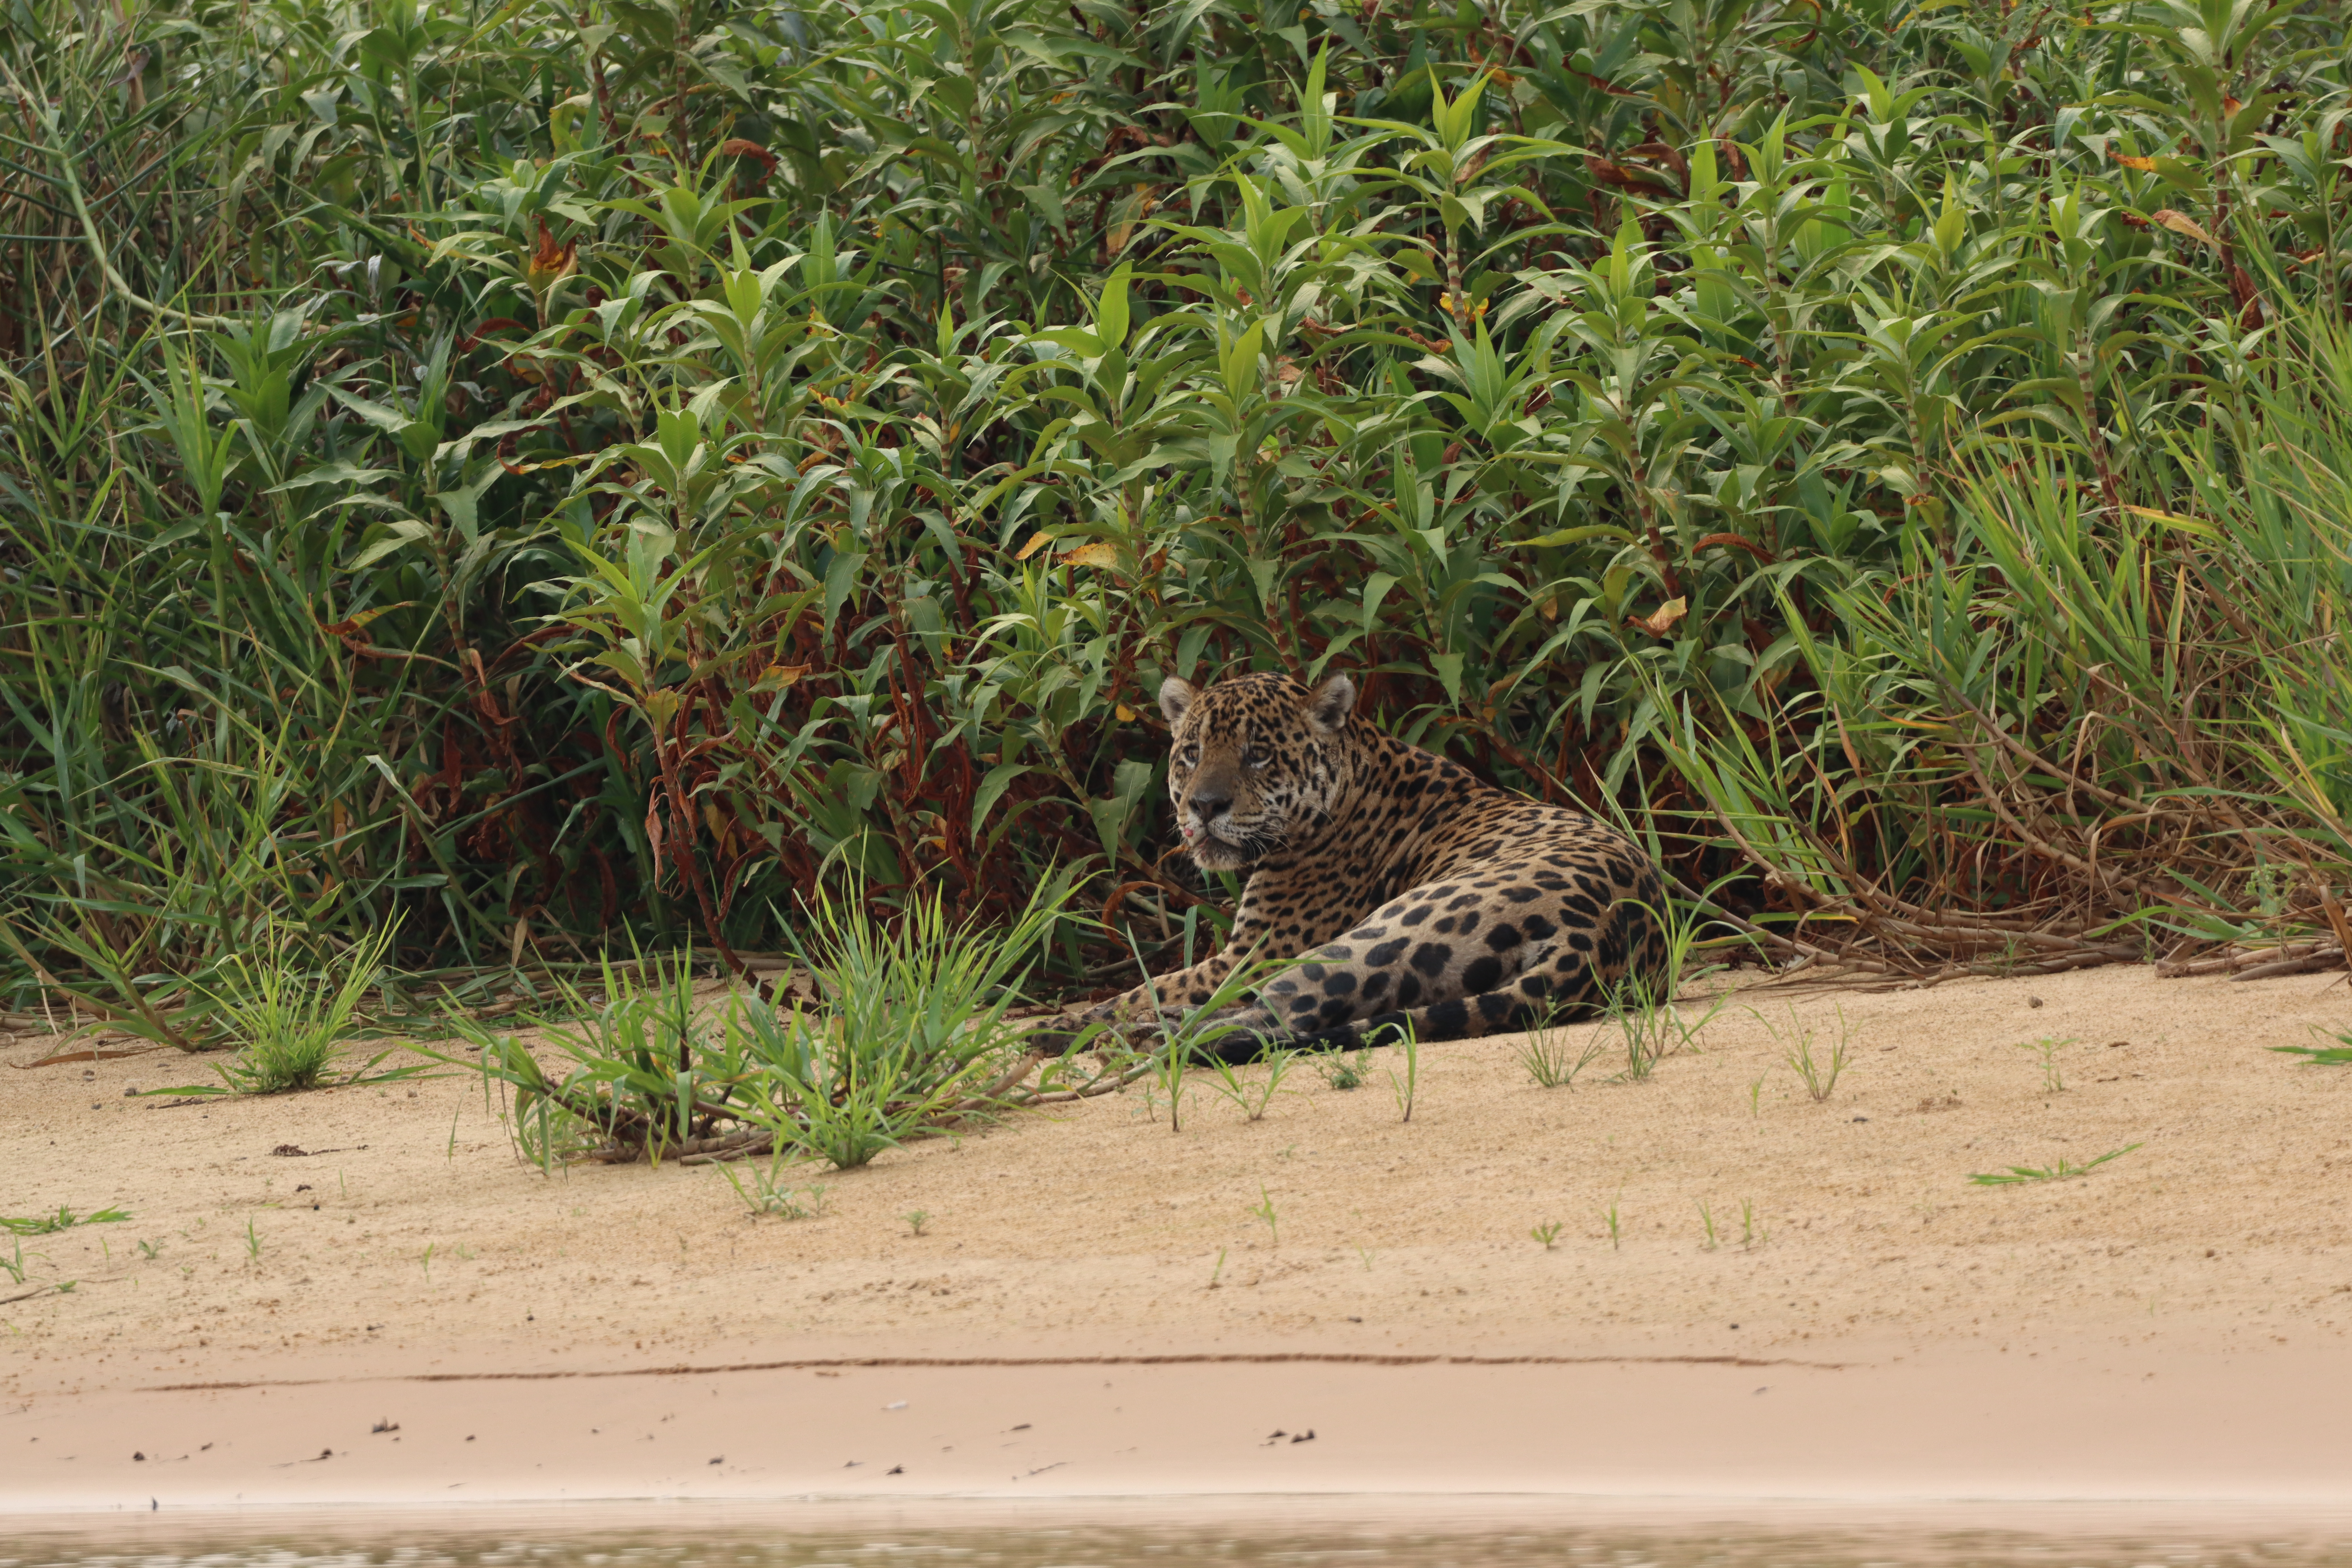
Jaguar: Tomas